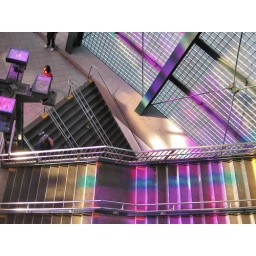
Colored glass windows near the ceiling made this station so bright.